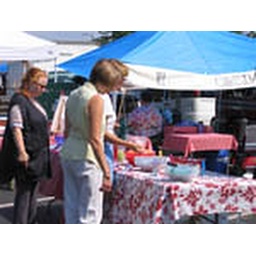
Mysterious aromatic stones are held in colorful bowls.